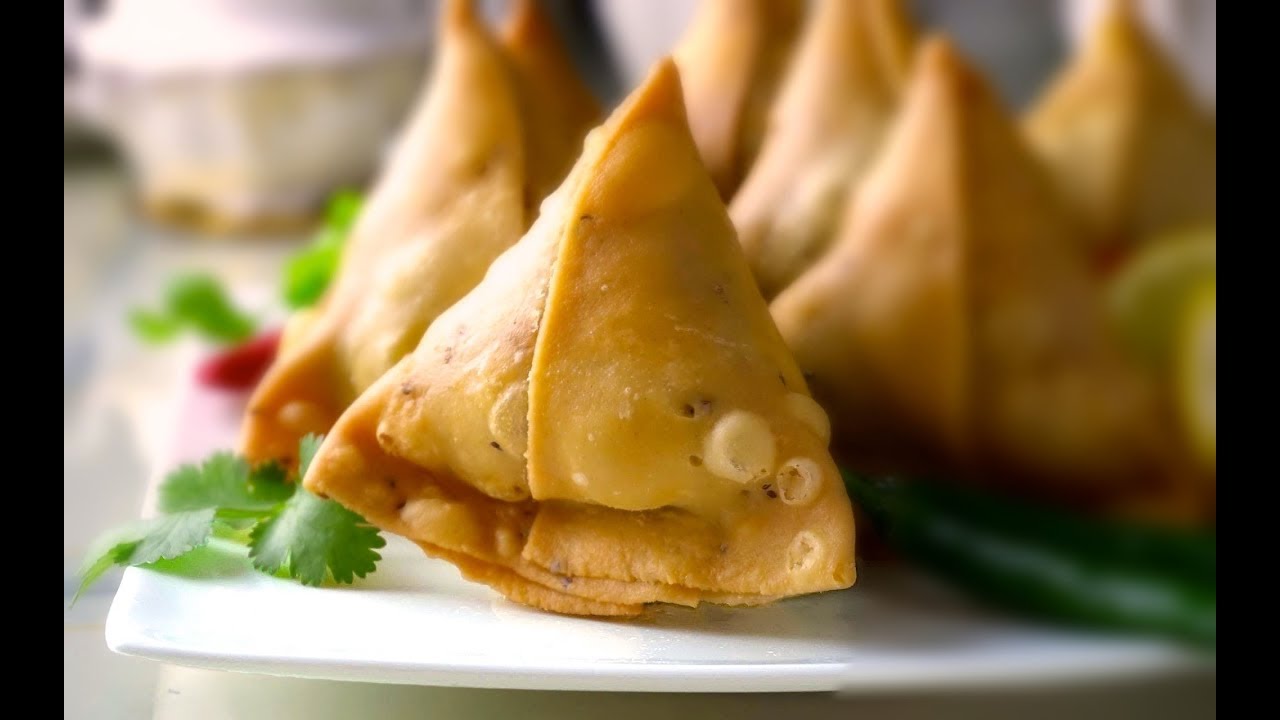
Dish: samosa